Shinya Nakano

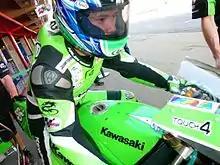
Shinya Nakano on Kawasaki Ninja ZX-RR

is a retired Japanese Grand Prix motorcycle road racer and Superbike rider. He is not related to the former Formula One racer Shinji Nakano.